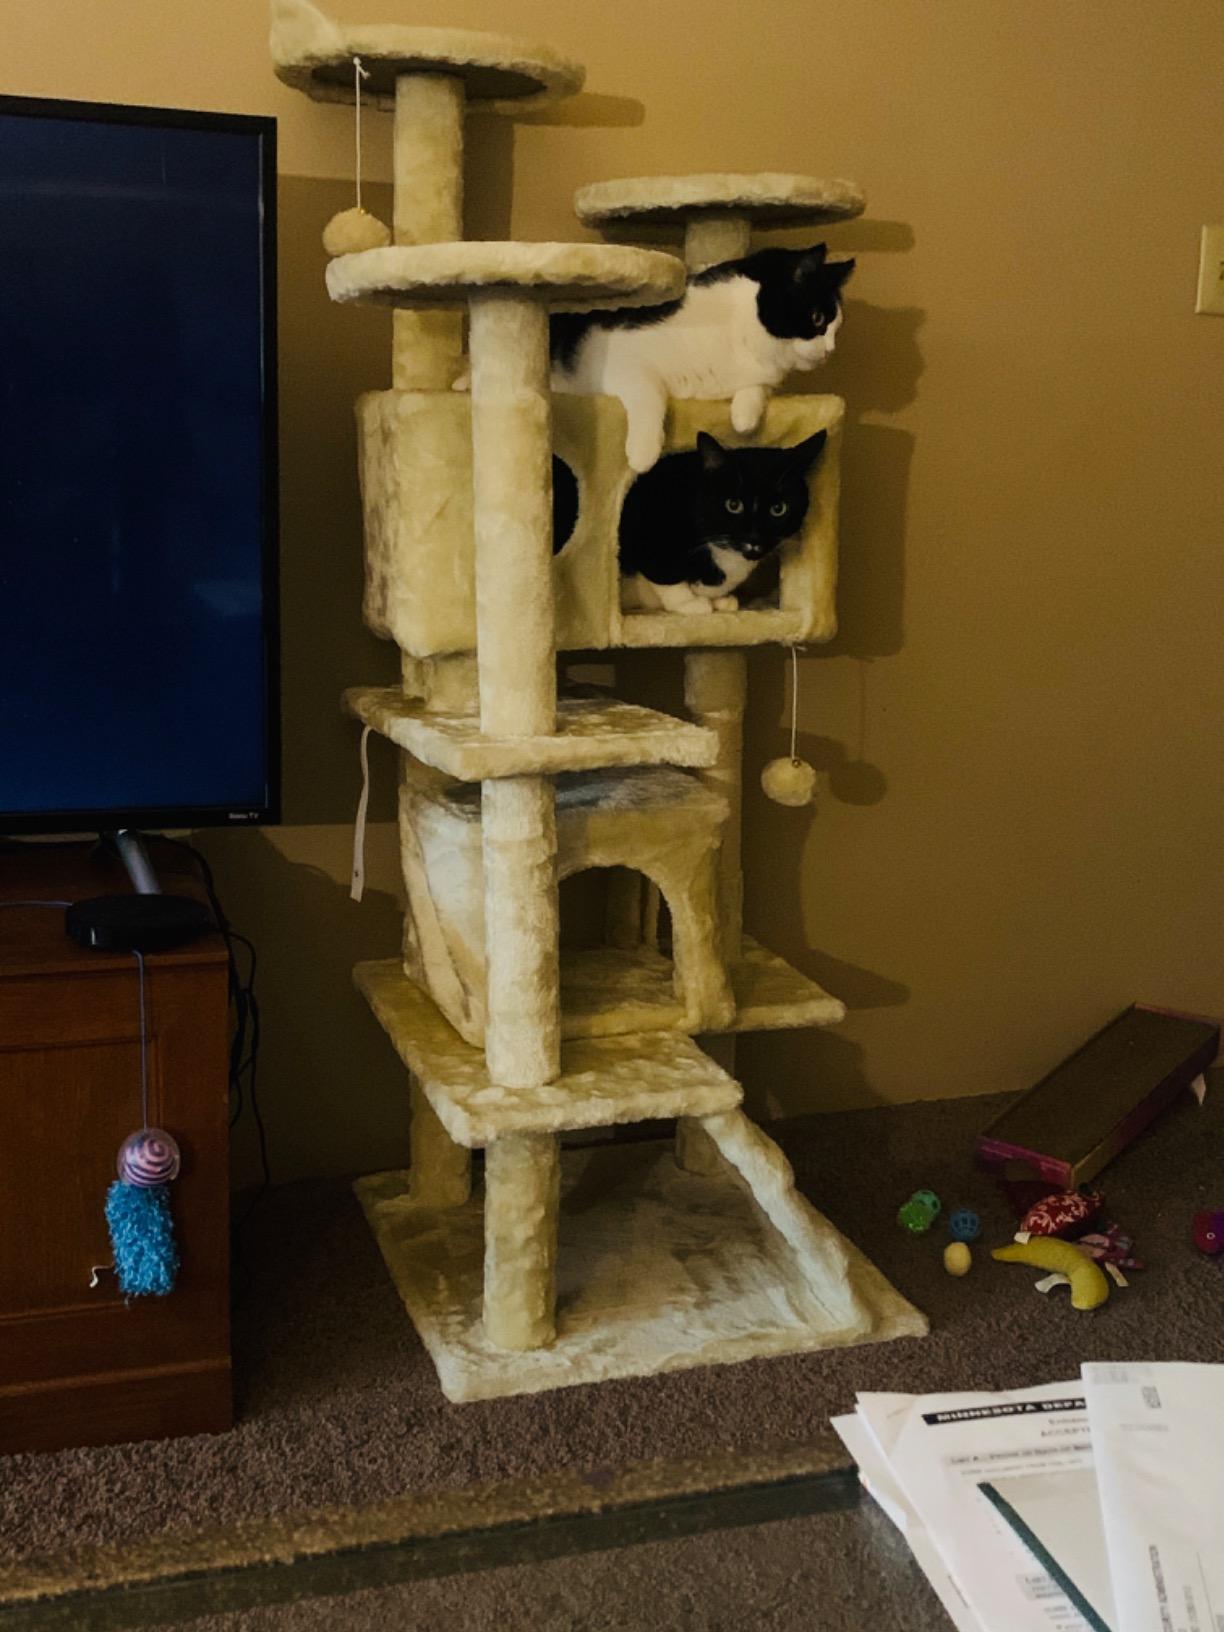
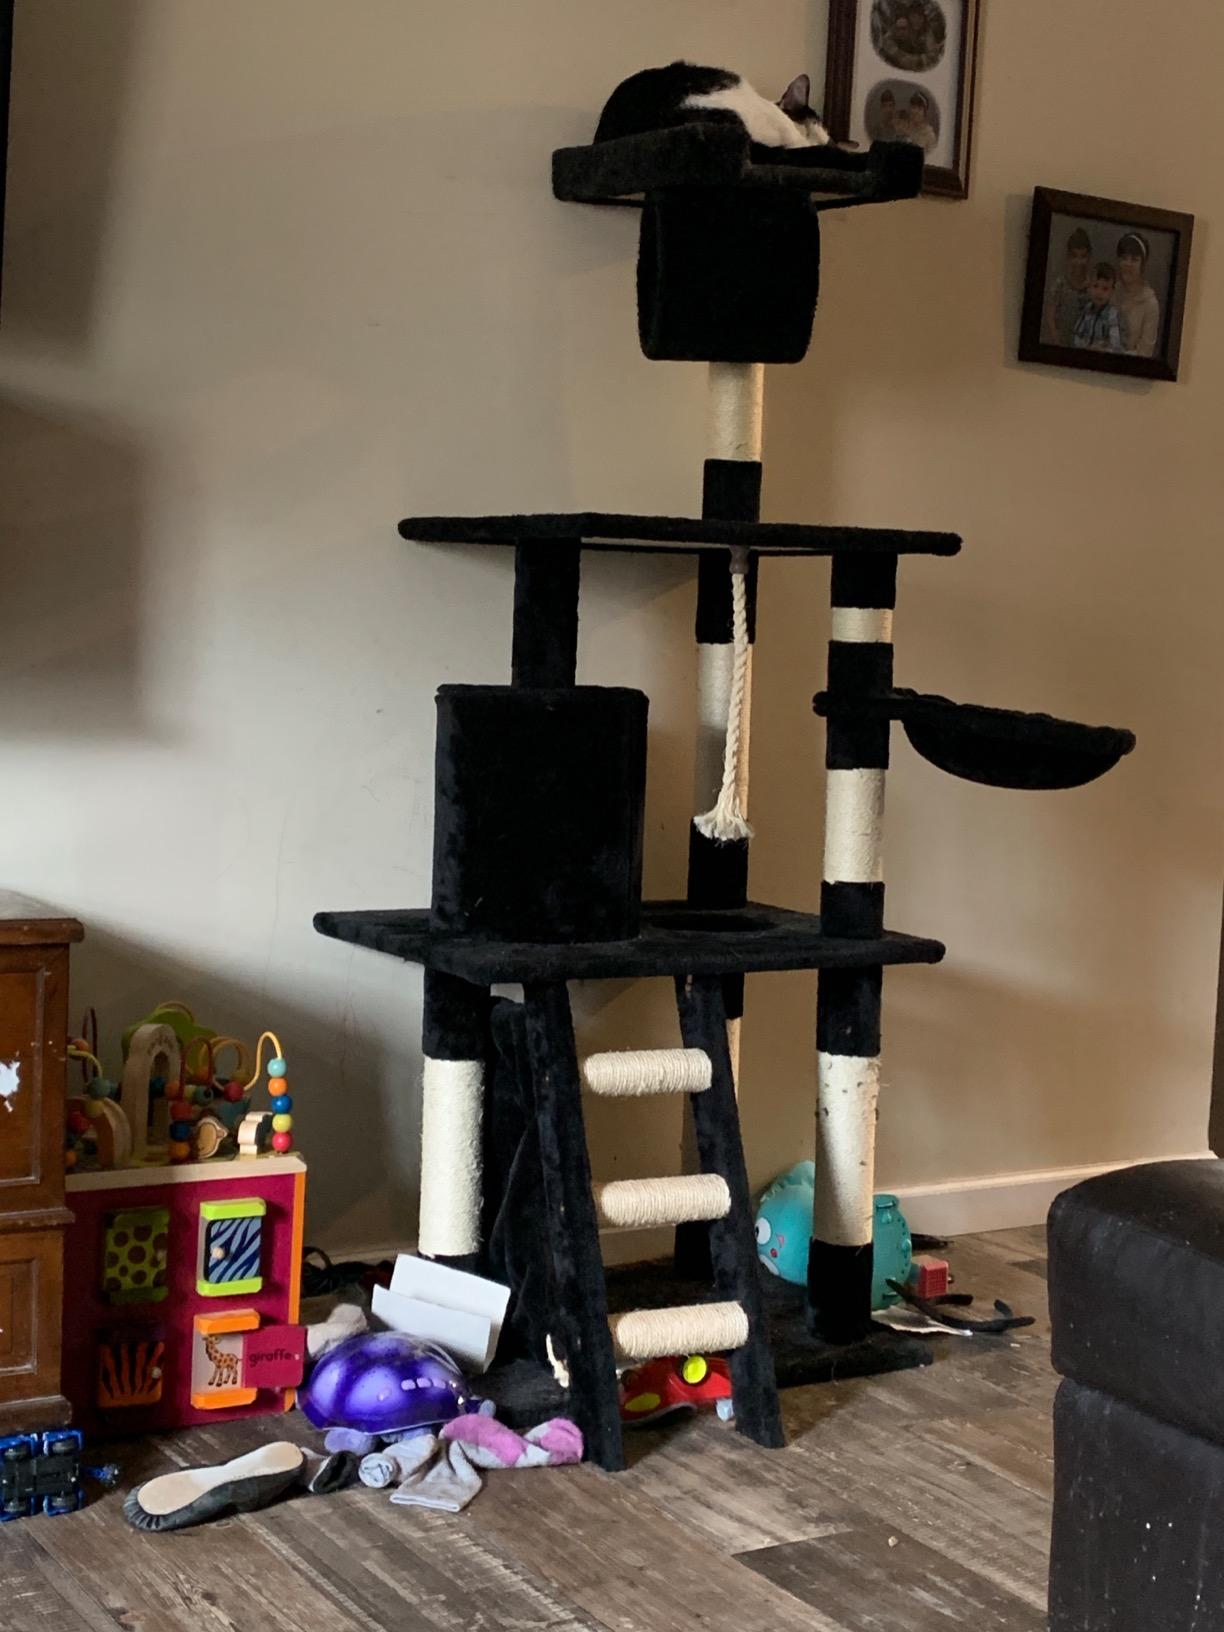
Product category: items_cat tree
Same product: no